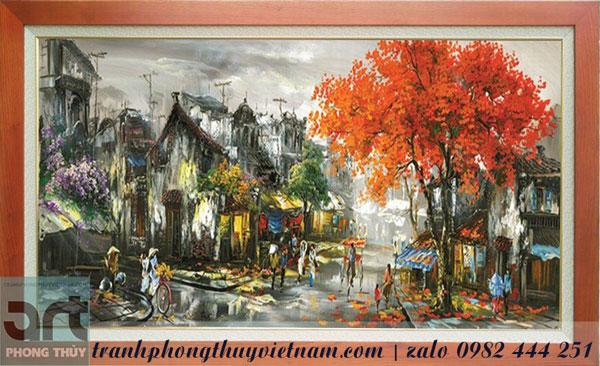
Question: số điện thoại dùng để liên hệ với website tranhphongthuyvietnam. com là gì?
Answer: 0982444251